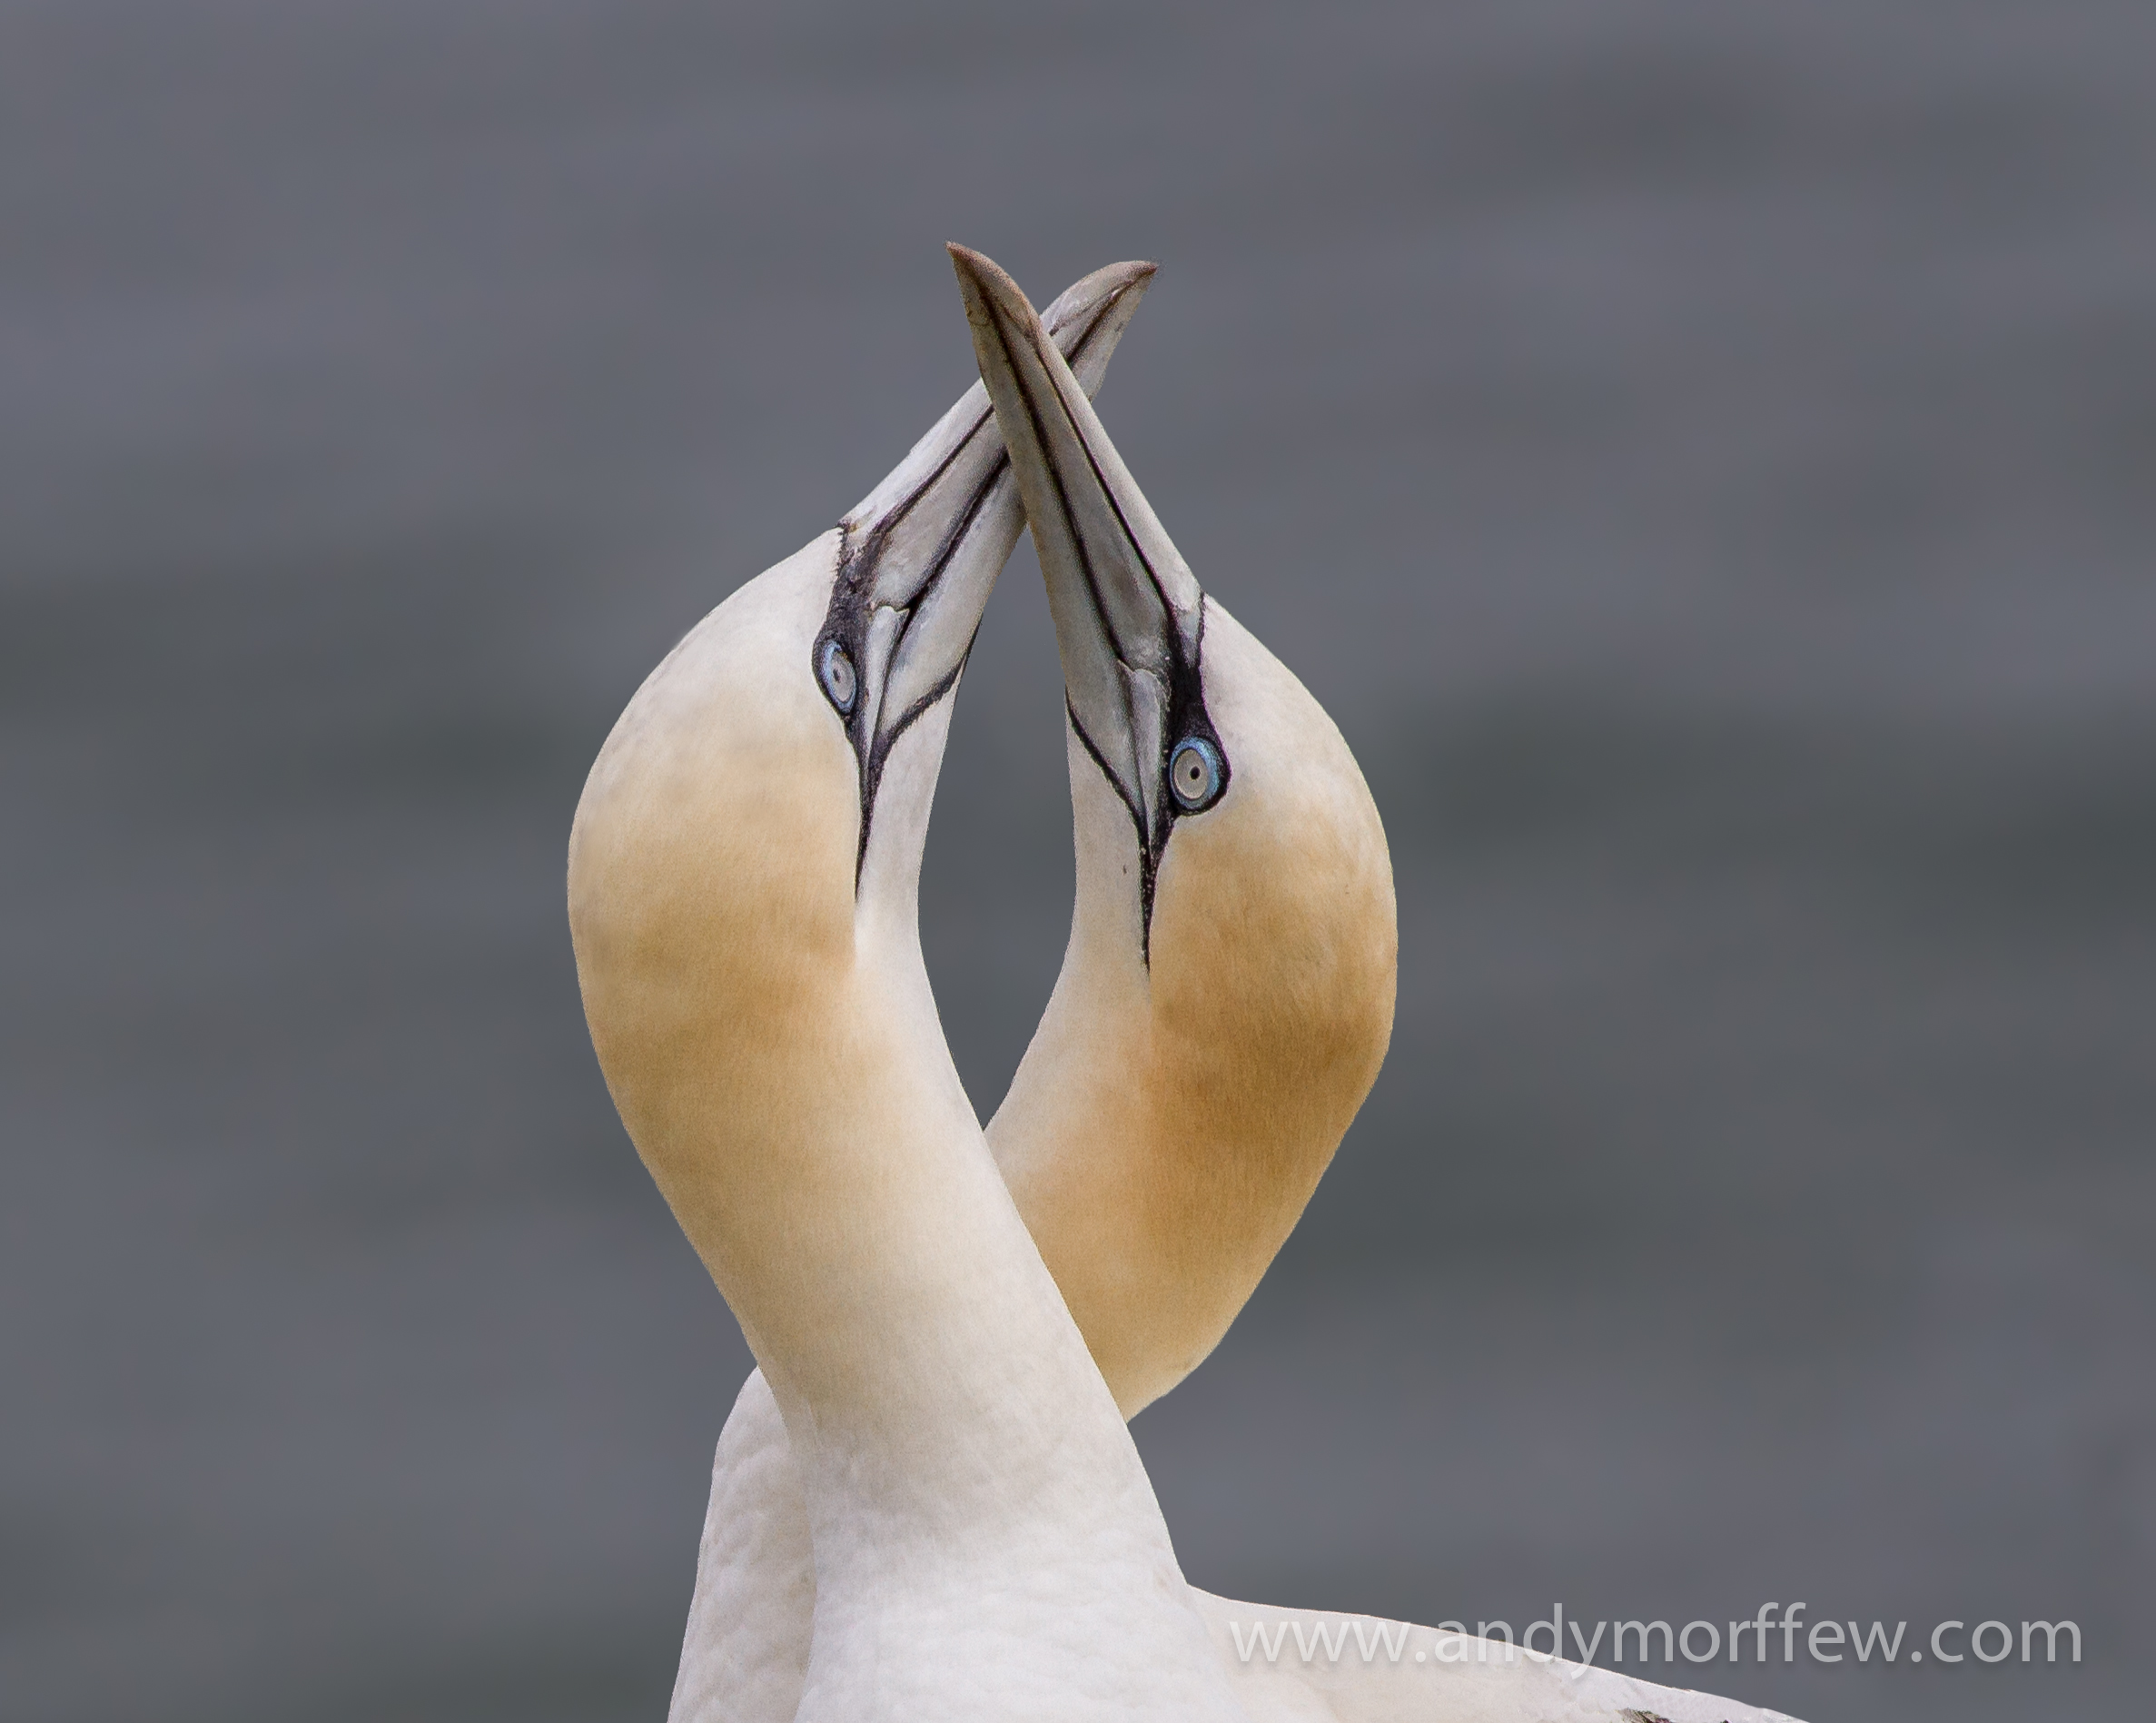
hand, bird, wing, seabird, together, arm, close up, birds, yorkshire, pose, blinkagain, andymorffew, morffew, eiap, avianexcellence, bestofblinkwinners, bemptoncliffs, gannets